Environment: real
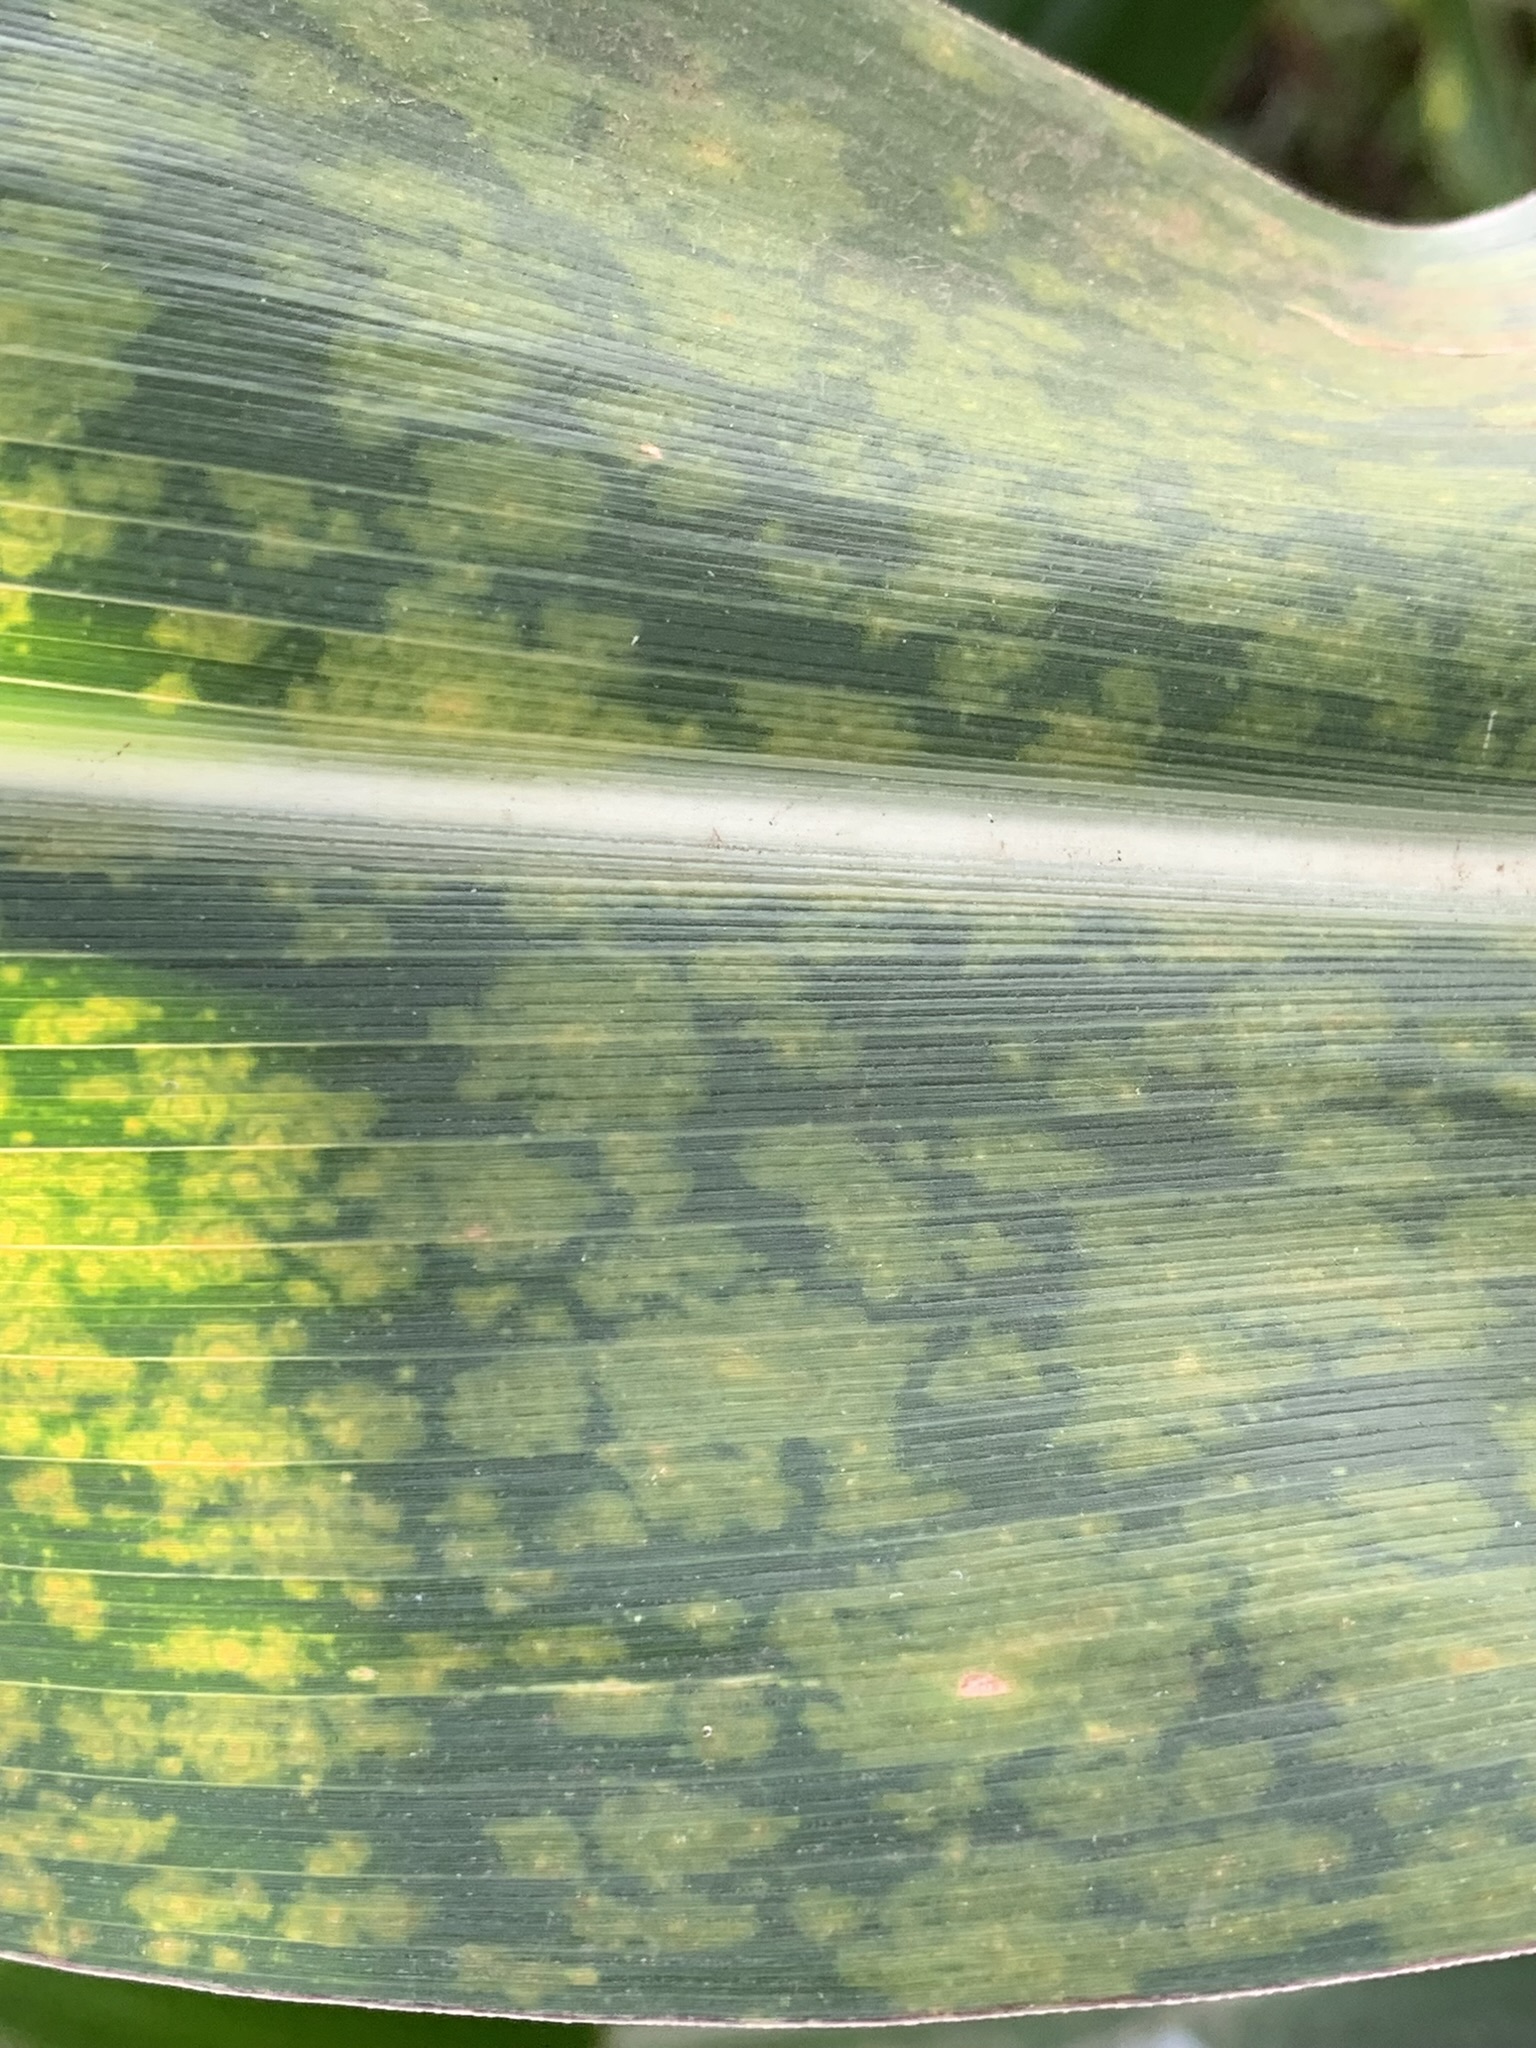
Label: lethal_necrosis